Ess McKee

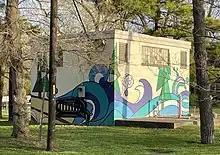
Portion of a mural by Ess McKee on the pump house in Alice Carter Place park in Indianapolis, Indiana.

In 2022, McKee's work was included in "BUTTER", a fine arts fair for Black artists created by GANGGANG.